Alias method

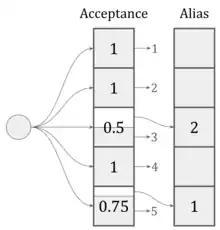
A diagram of an alias table that represents the probability distribution〈0.25, 0.3, 0.1, 0.2, 0.15〉

In computing, the alias method is a family of efficient algorithms for sampling from a discrete probability distribution, published in 1974 by Alastair J. Walker. That is, it returns integer values according to some arbitrary discrete probability distribution . The algorithms typically use or preprocessing time, after which random values can be drawn from the distribution in time.